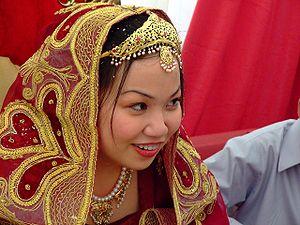
Le mariage est une union conjugale contractuelle et/ou rituelle, à durée illimitée, déterminée ou indéterminée, reconnue et encadrée par une institution juridique ou religieuse qui en détermine les modalités. Le terme désigne à la fois la cérémonie rituelle, l'union qui en est issue et l'institution en définissant les règles. C'est l'un des cadres établissant les structures familiales d'une société.